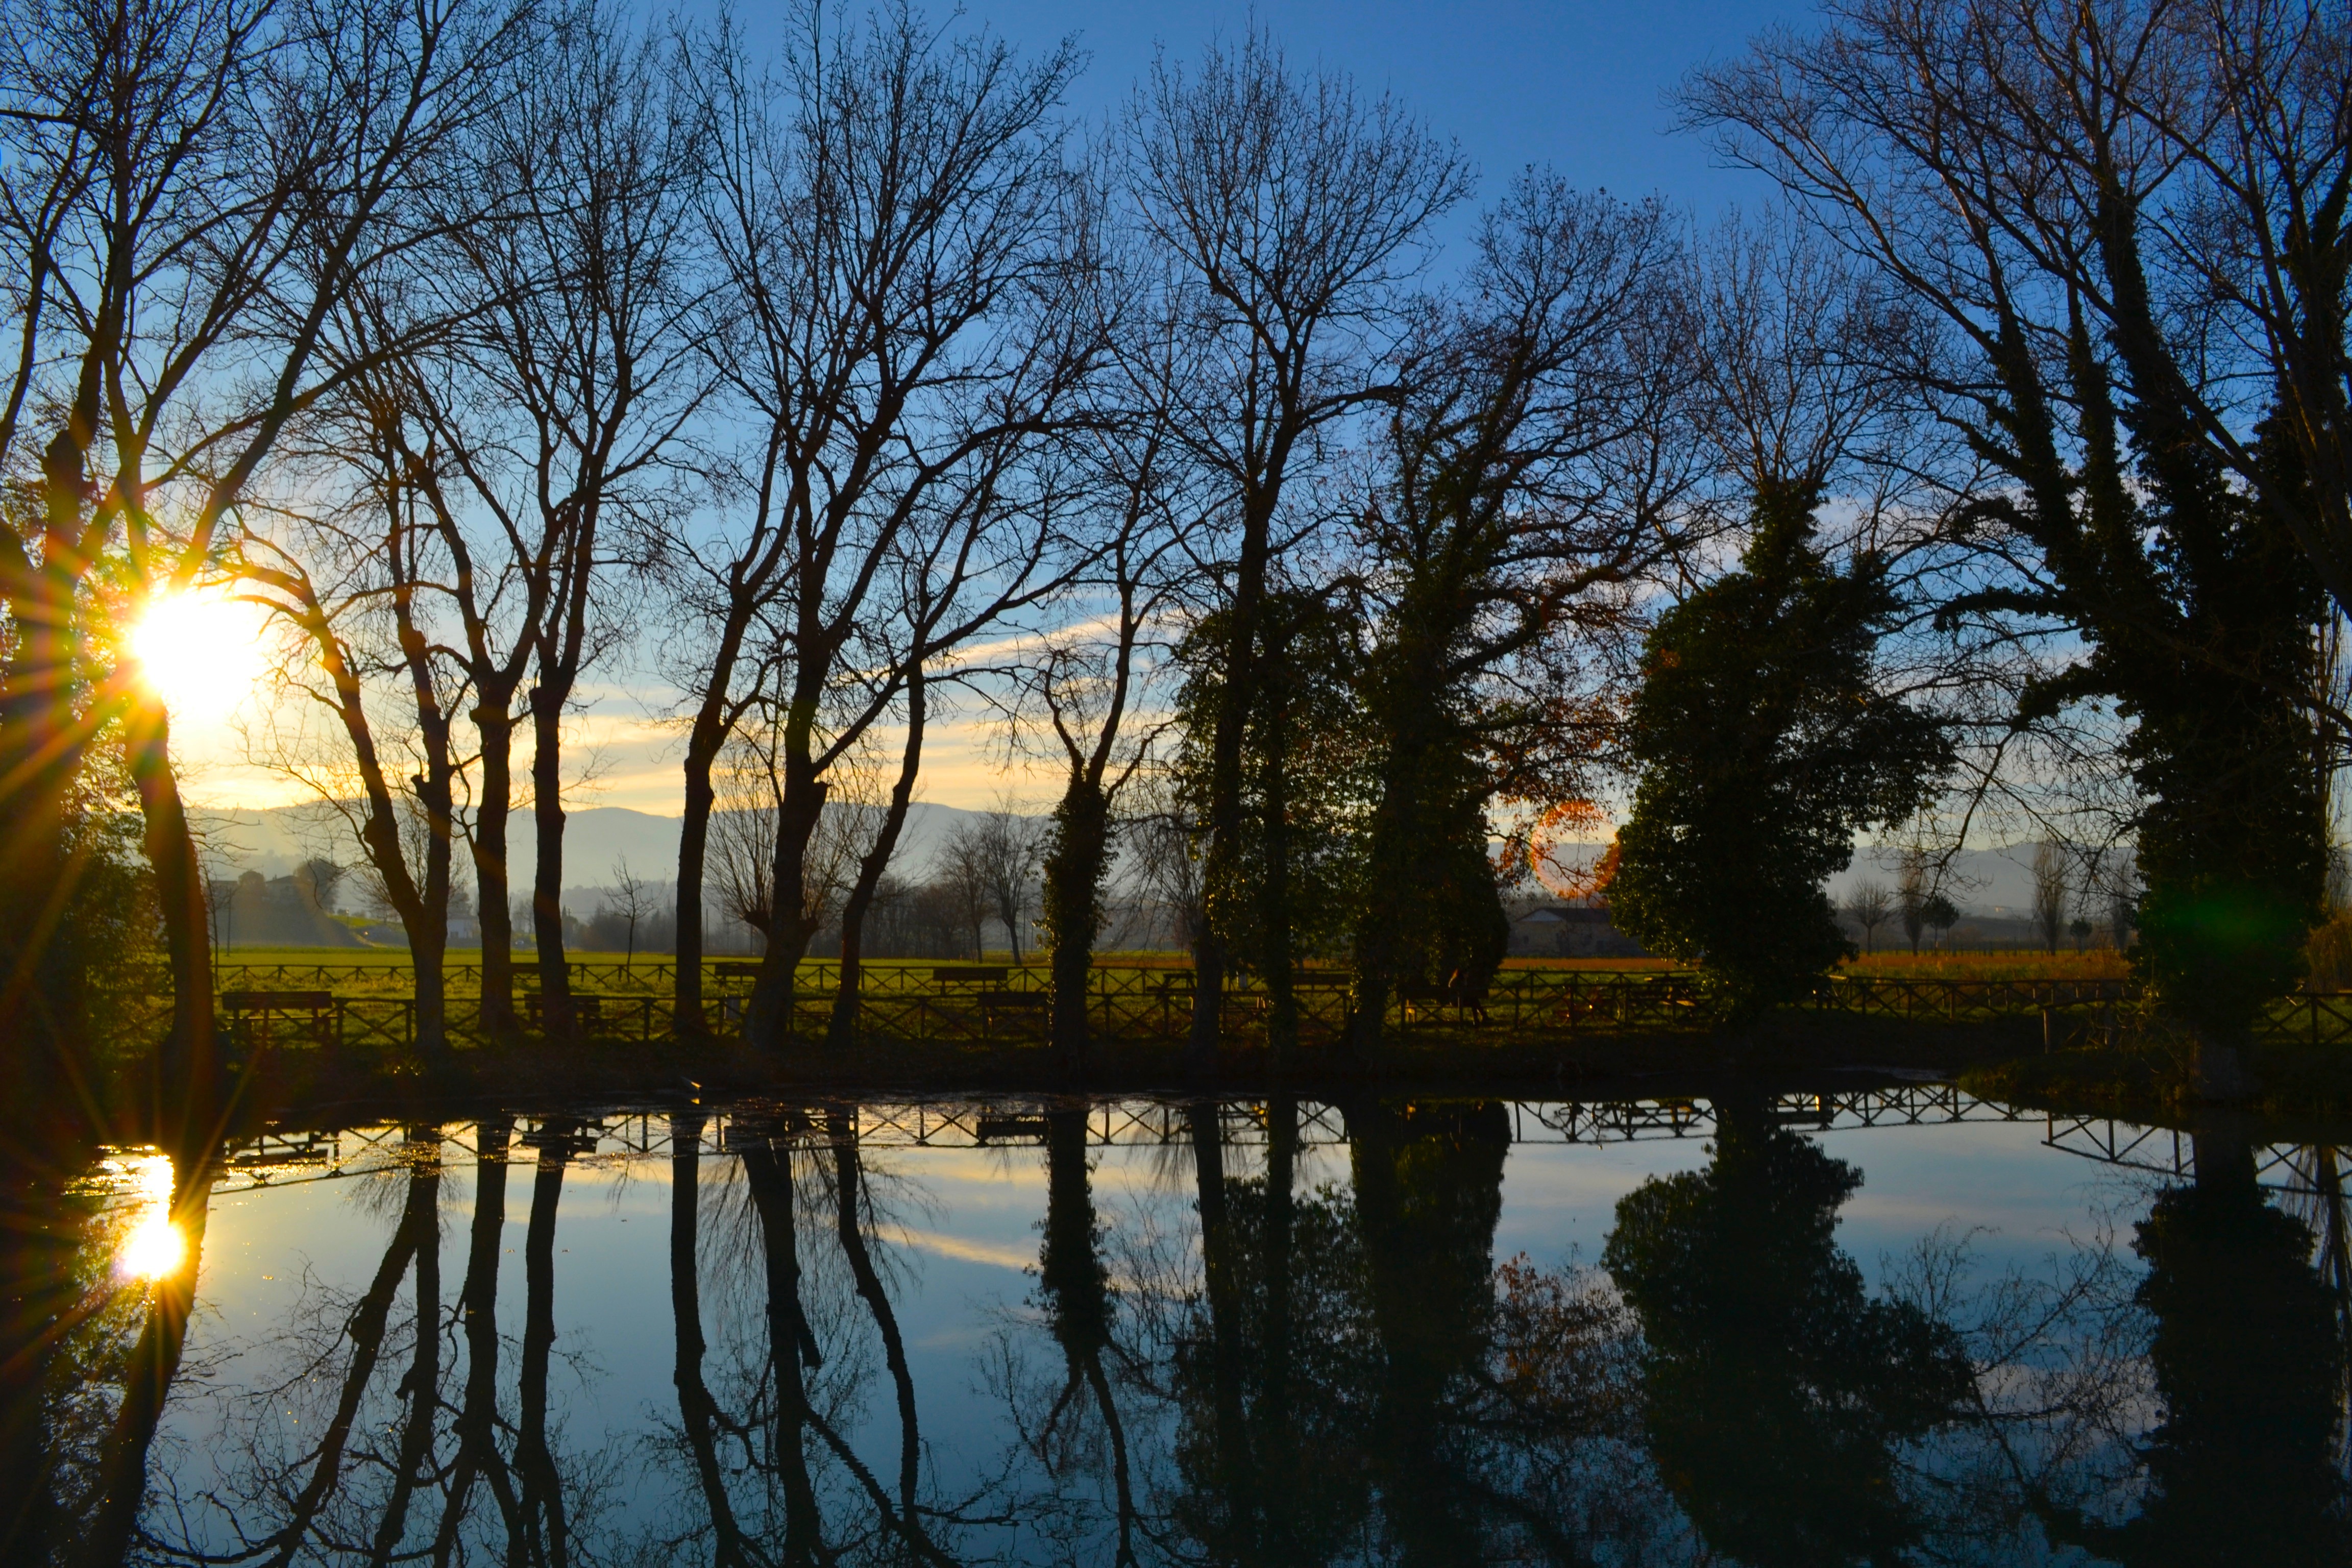
landscape, tree, nature, branch, sunset, sunlight, morning, leaf, flower, lake, dawn, river, dusk, pond, evening, reflection, autumn, park, season, waterway, woody plant